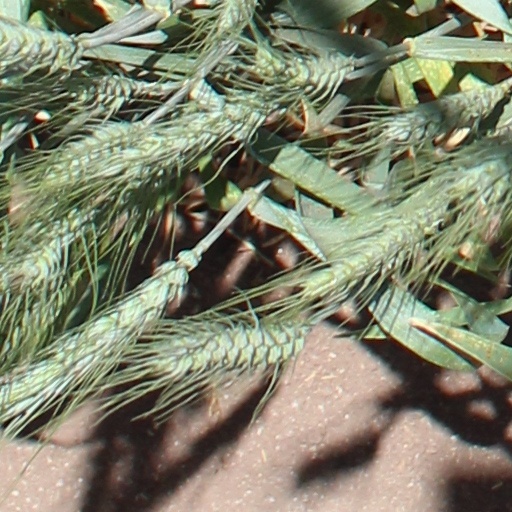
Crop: wheat